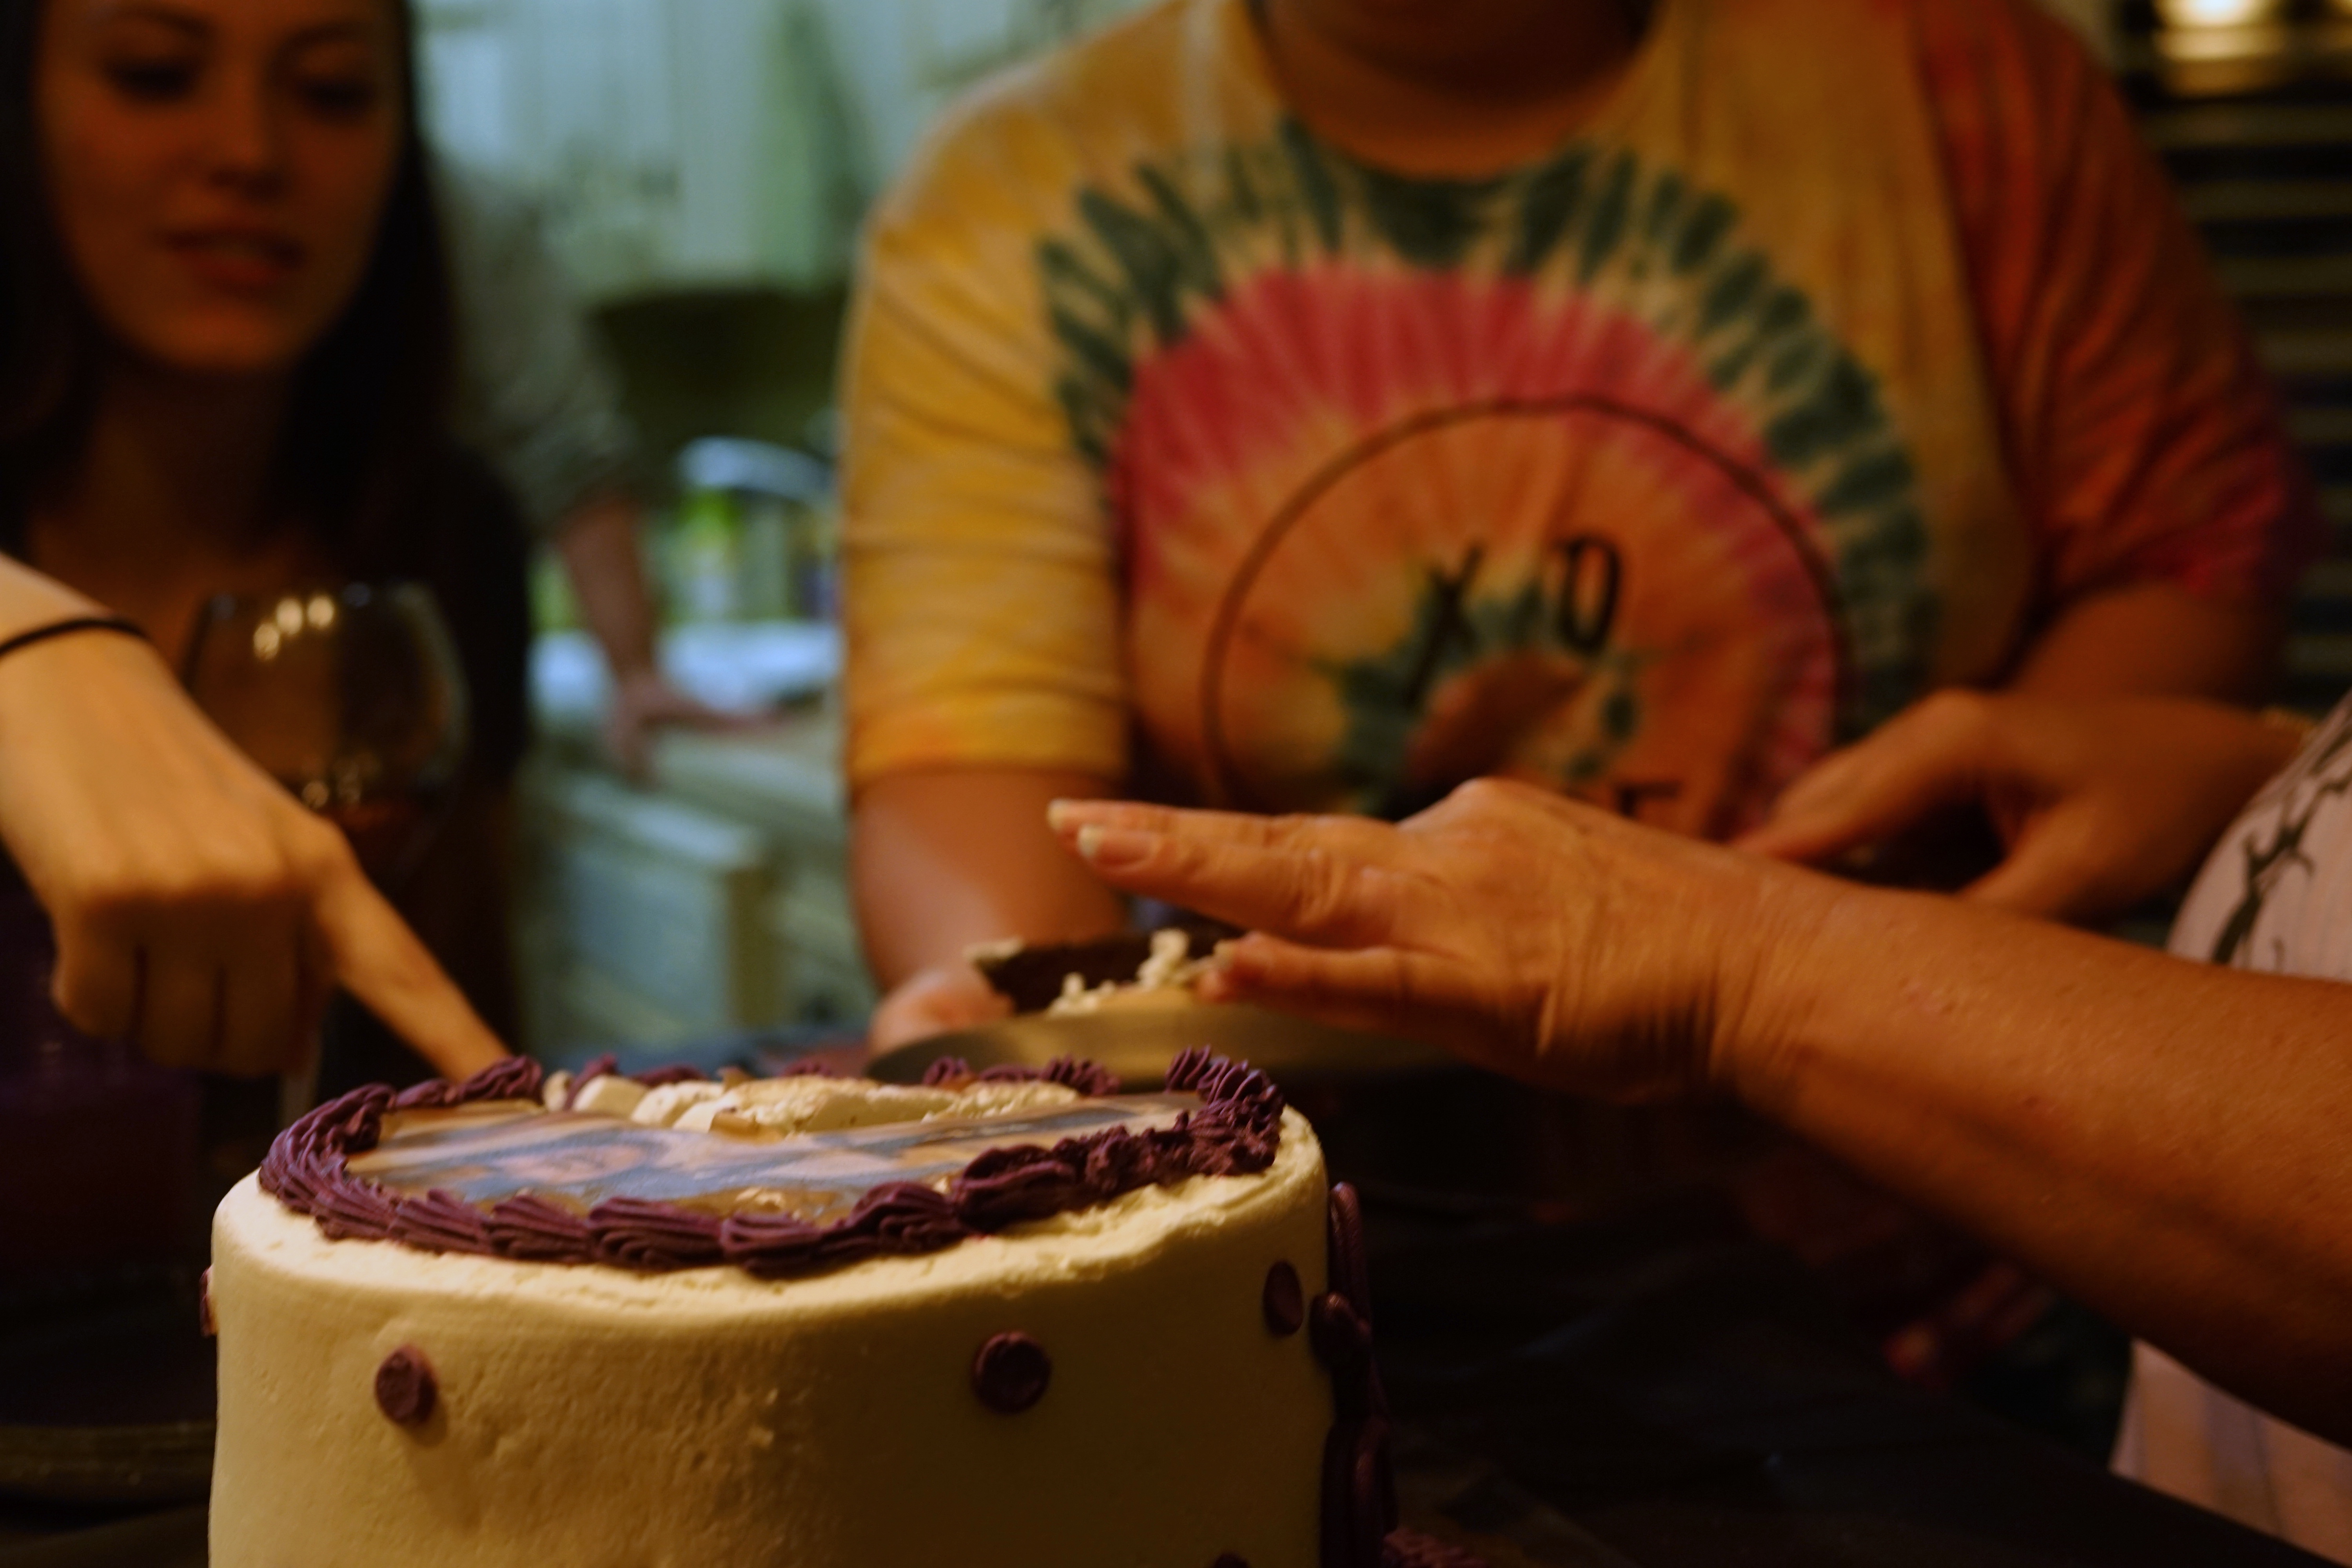
cake, birthday, tie dye, celebration, icing, hands, people, gathering, hanging out, color, food, sweets, dessert, desserts, kitchen, shadows, dish, cuisine, birthday cake